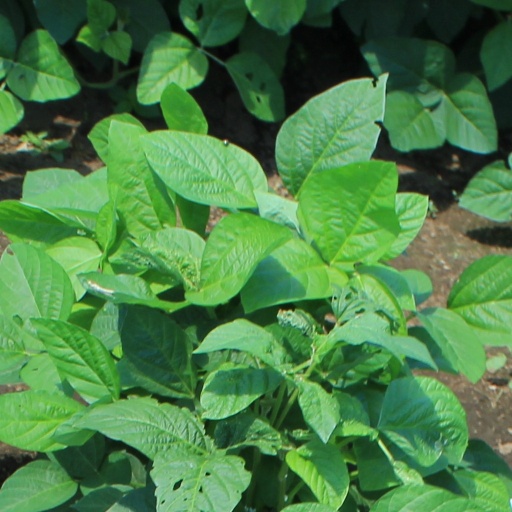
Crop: soybean